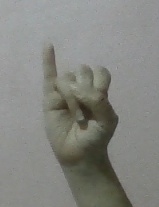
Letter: meem